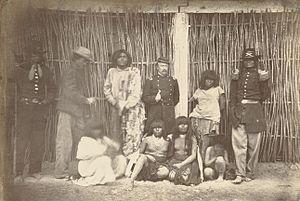
Le fort Mohave est appelé à l'origine le camp Colorado lorsqu'il est créé le 19 avril 1859 par le lieutenant-colonel William Hoffman pendant la guerre des Mohaves. Il est situé sur la rive est du fleuve Colorado à Beale's Crossing, près de l'entrée de la vallée de Mohave dans le comté de Mohave en Arizona sur recommandation du lieutenant Edward Fitzgerald Beale. Après la fin des guerres indiennes, le fort est transféré du bureau des affaires indiennes en 1890. En 1935, il est transféré à la réserve indienne de Fort Mojave ; le fort est administré par l'État de l'Arizona.